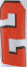
Number: 2